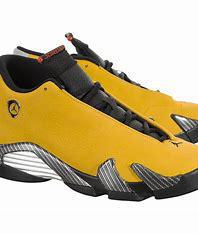
Brand: Jordan
Model: 14 Retro